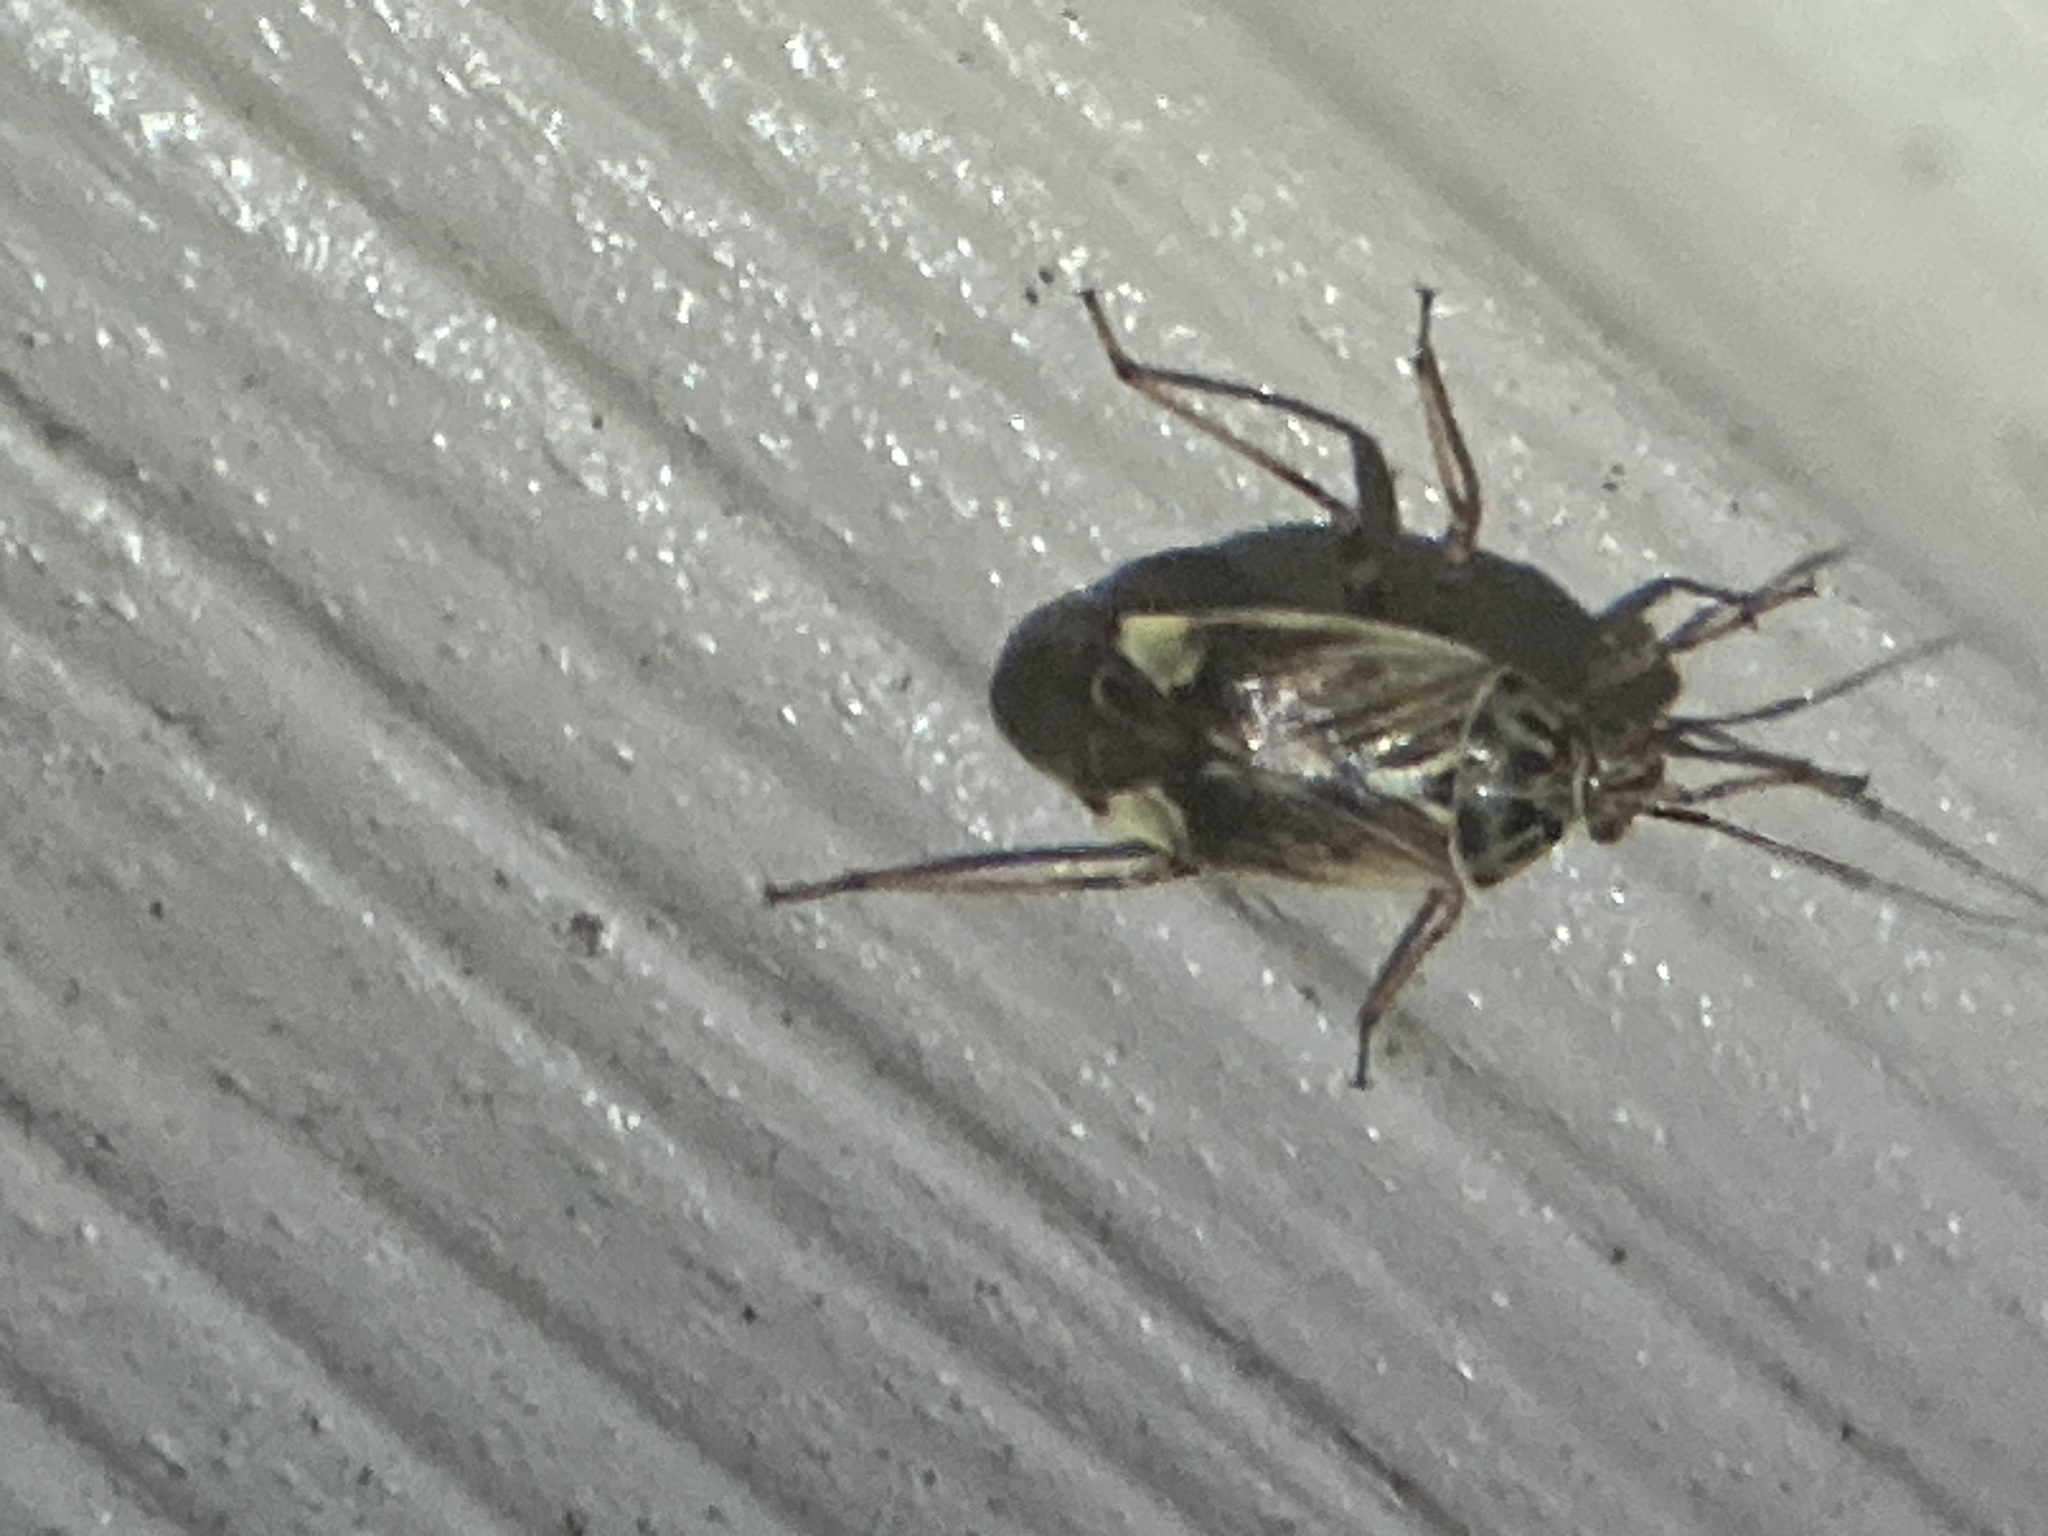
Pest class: lygus_bug